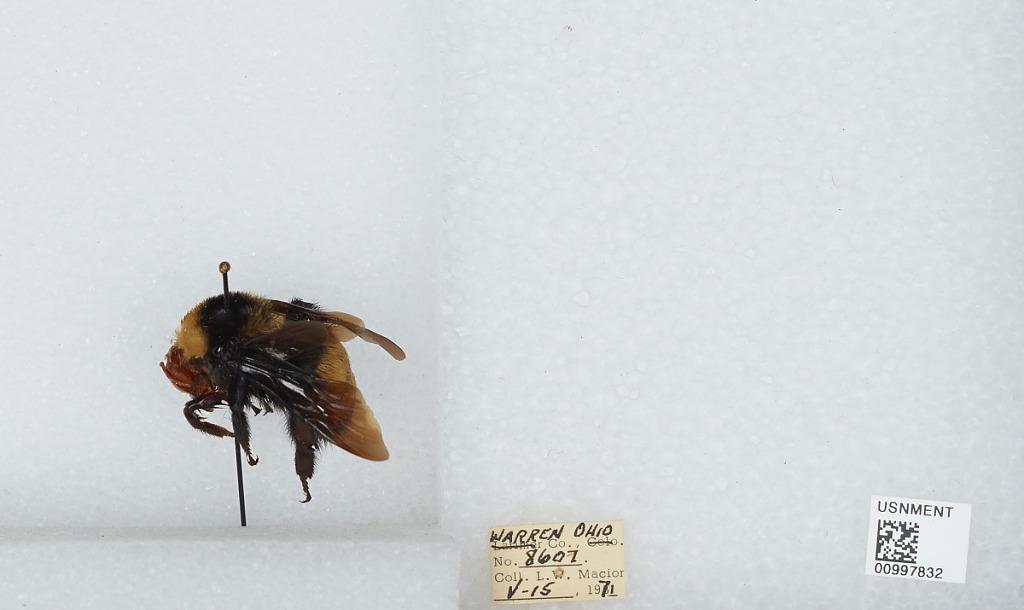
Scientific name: Bombus (Bombias) auricomus (Robertson)
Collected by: L. Macior
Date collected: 1971-5-15
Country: United States
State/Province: Ohio
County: Warren
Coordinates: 39.4242, -84.1856